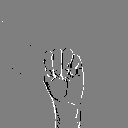
ASL letter: m